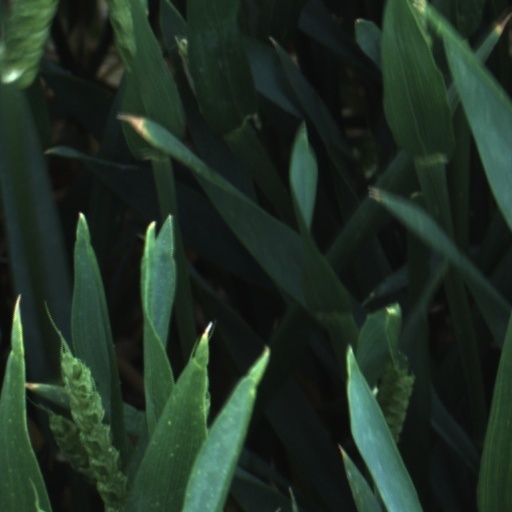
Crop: wheat